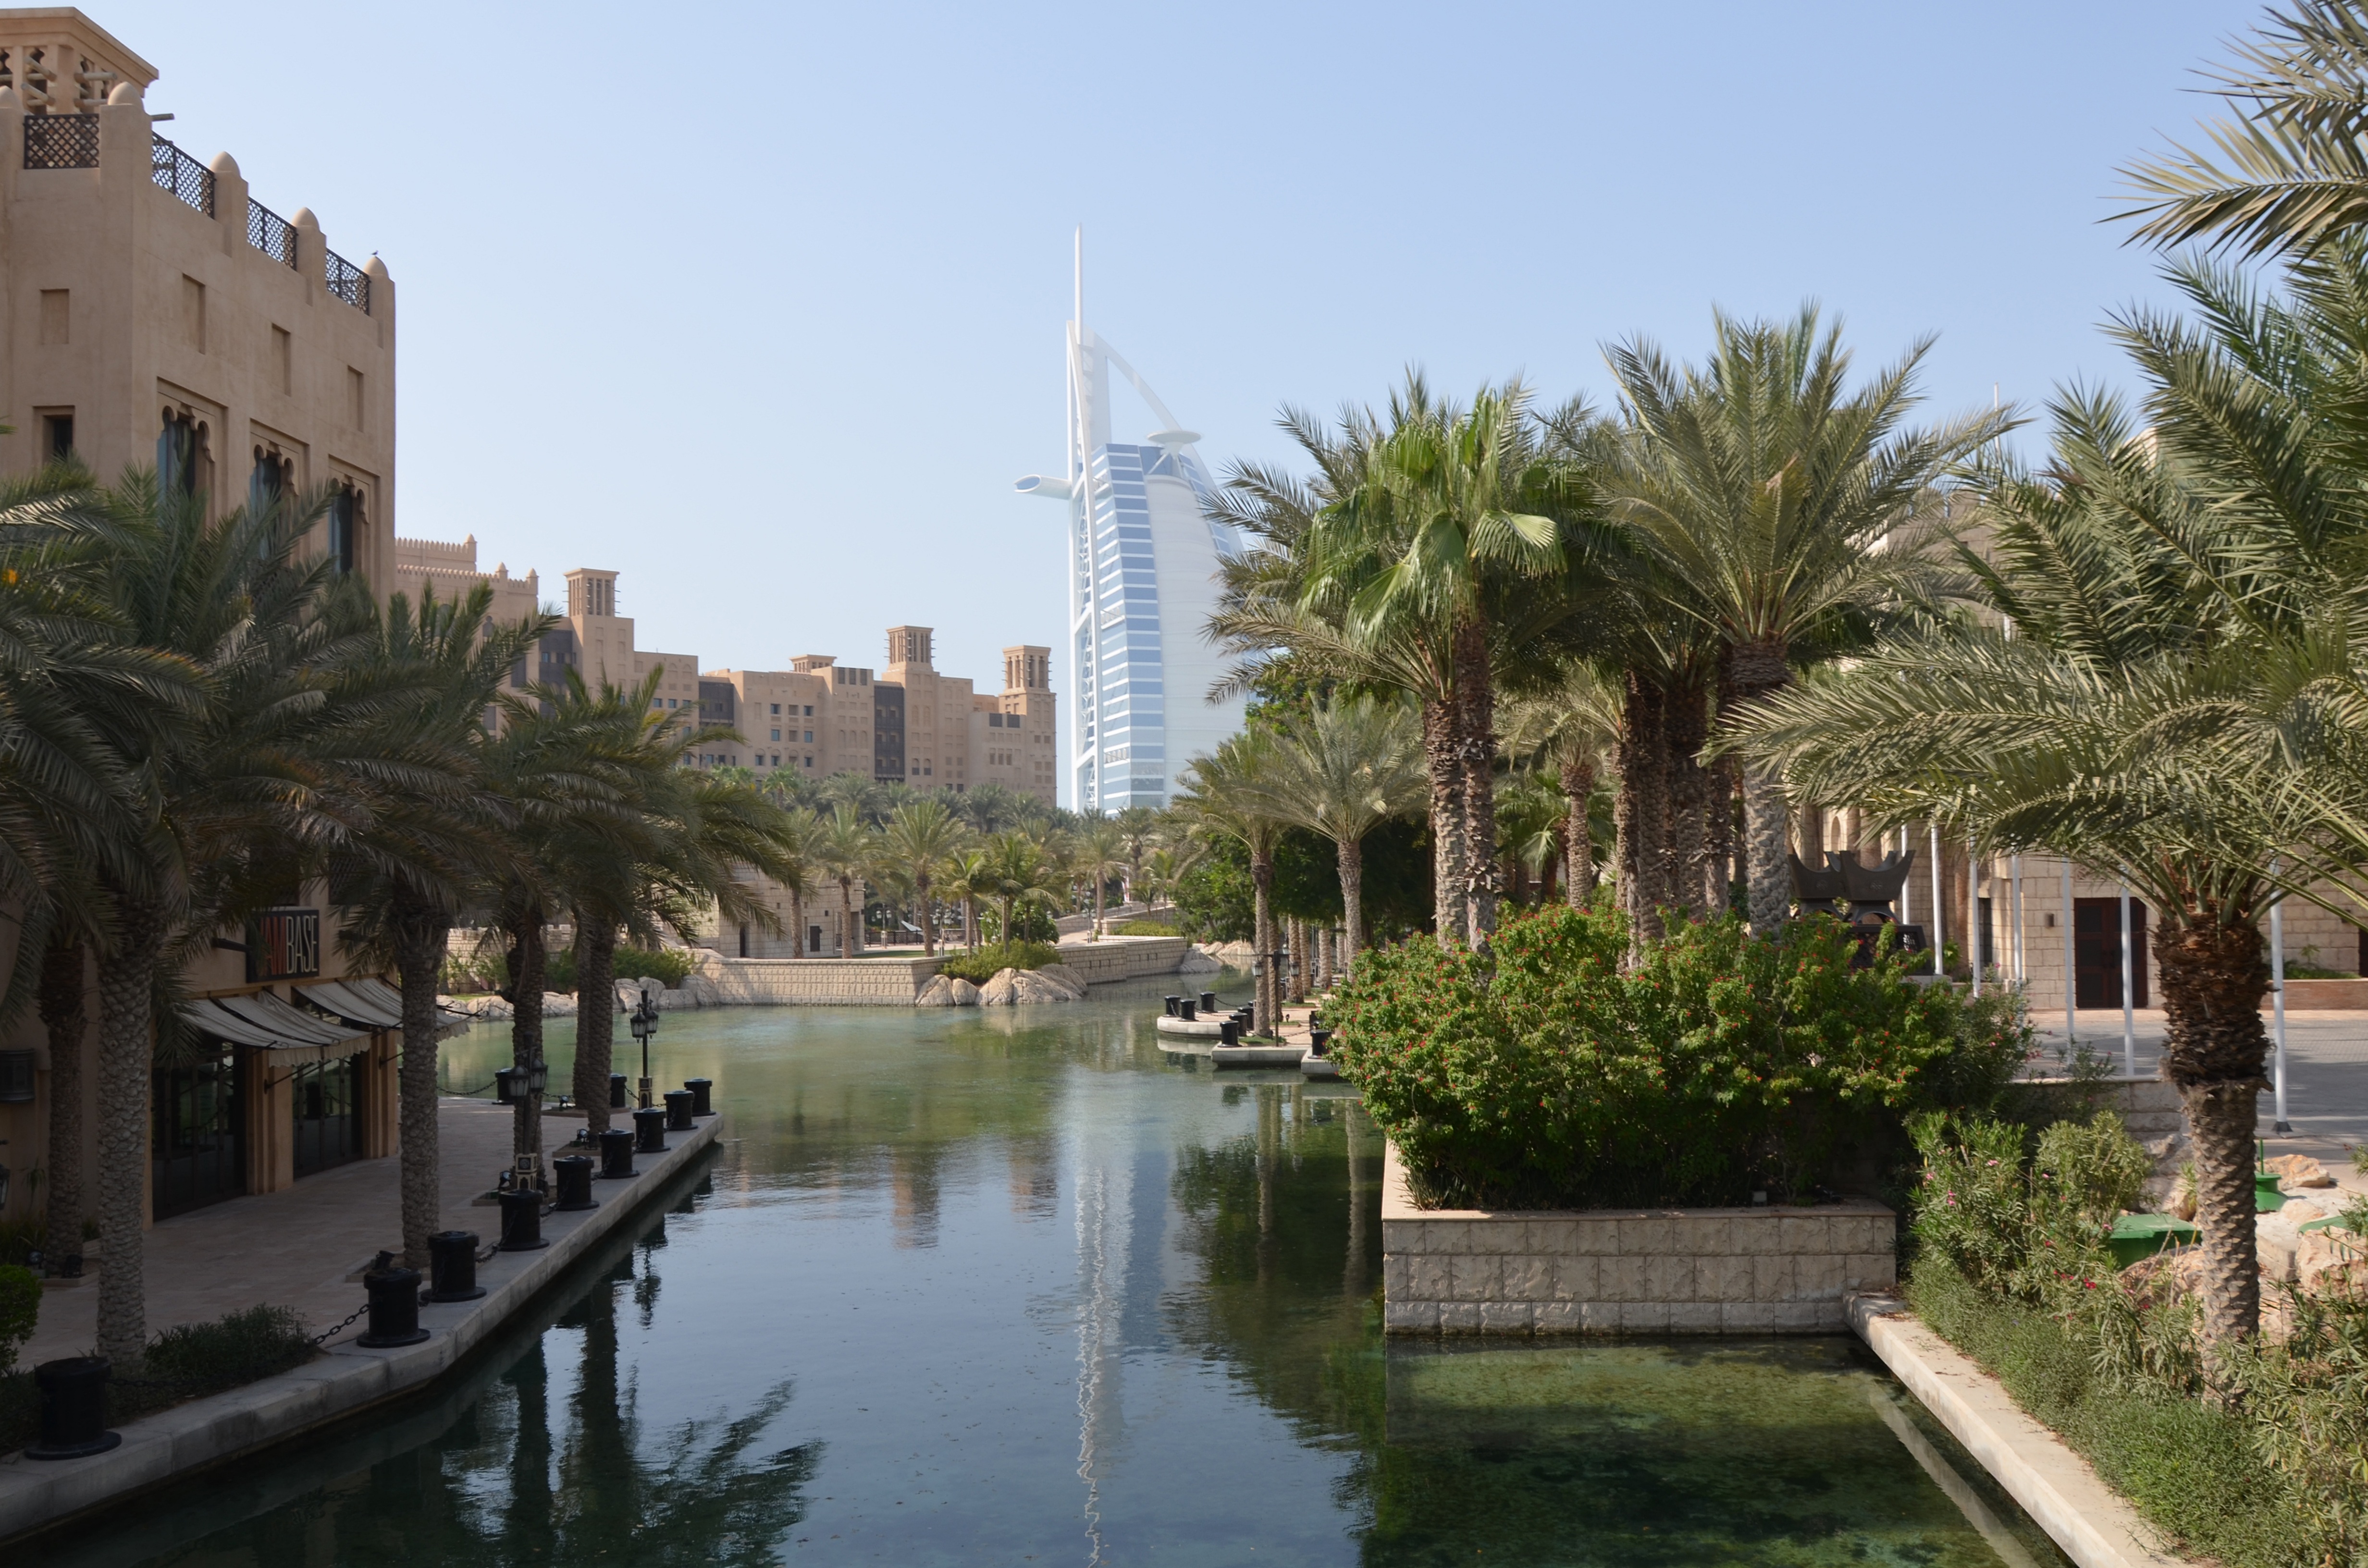
tree, architecture, sun, town, building, canal, walkway, vacation, village, dubai, holiday, property, tourism, waterway, resort, estate, palm trees, u a e, arecales